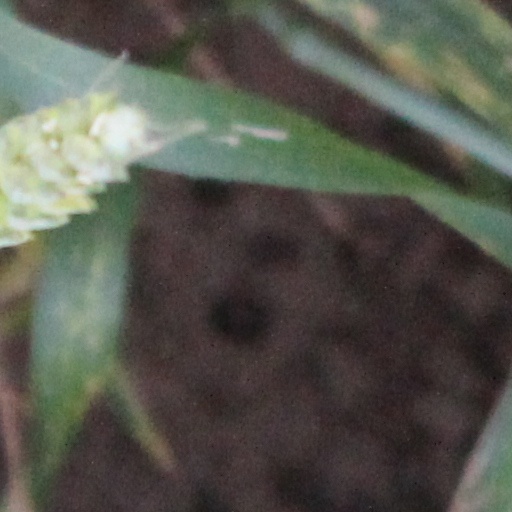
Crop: wheat